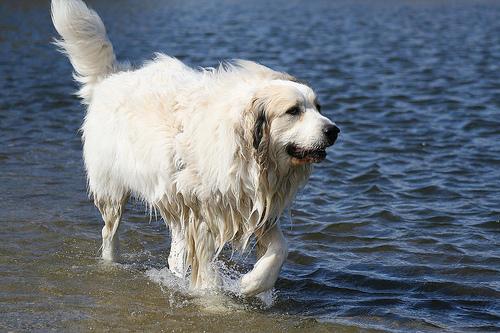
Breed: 225-n000073-Great_Pyrenees